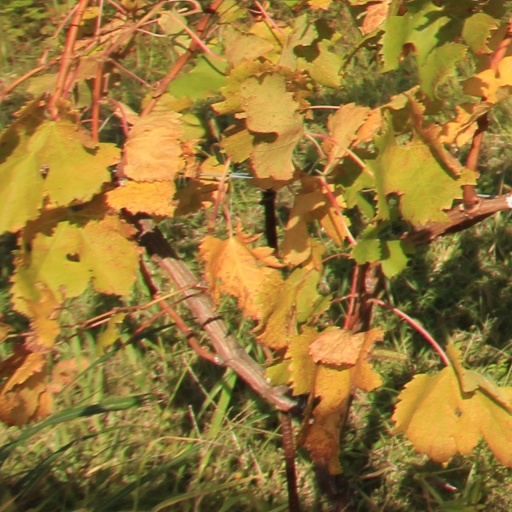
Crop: grape